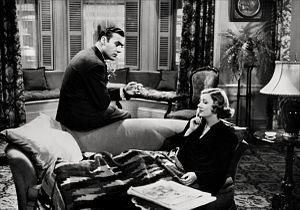
Leo McCarey est un réalisateur américain, né le 3 octobre 1898 à Los Angeles et décédé le 5 juillet 1969 à Santa Monica. Il a obtenu quatre Oscars.
Darrell Silvera est un décorateur américain de cinéma et de télévision, de son vrai nom Kingsley Redvers Silvera, né le 18 décembre 1900 dans la Paroisse de Saint Andrew, mort le 22 juillet 1983 à San Diego.
Roy Webb est un compositeur américain, né le 3 octobre 1888 à New York, mort d'une crise cardiaque le 10 décembre 1982 à Santa Monica.
Elle et lui est un film américain réalisé par Leo McCarey, sorti en 1939. Leo McCarey tournera en 1957 un remake en couleur de son propre film : Elle et lui avec Deborah Kerr et Cary Grant.